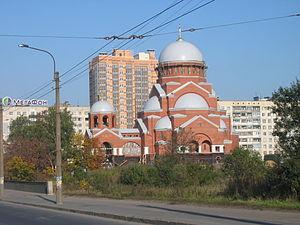
L'architecture néo-byzantine est apparue en Russie impériale autour de 1850 et devient particulièrement prisée pour l'architecture religieuse, pendant le règne d'Alexandre II. Le style byzantin remplace ainsi le style russo-byzantin en vogue depuis Constantin Thon.